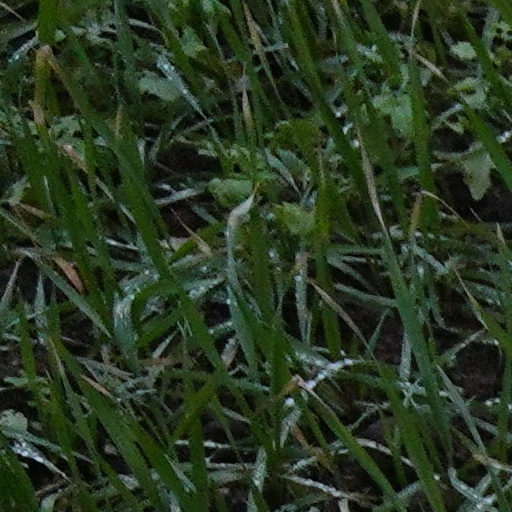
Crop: wheat